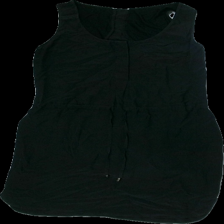
View: front
Type: Dress
Category: Ladies
Brand: Not in the list
Brand text on label: DANTE6
Colors: Black
Material: 100%silk
Cut: Regular, C-collar
Season: Summer
Smell: Minor
Price range: 100-150
Recommended usage: Export